George Wigram Allen

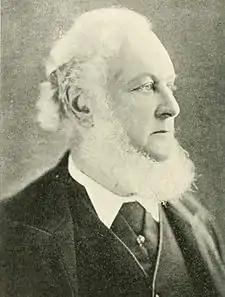
Allen c.1880

Sir George Wigram Allen (16 May 1824 – 23 July 1885) was an Australian politician and philanthropist. He was Speaker in the New South Wales Legislative Assembly 1875–1883. Allen was held in high esteem. As speaker he showed dignity, courtesy and ability; it was said of him: 'A man of calm judgment and much practical wisdom'.